Rida Johnson Young

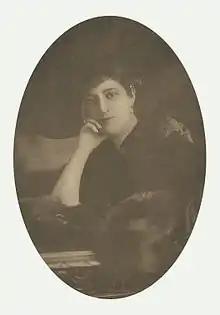
Rida Johnson Young (1910)

Rida Johnson Young (born Rida Louise Johnson; February 28, 1869 – May 8, 1926) was an American playwright, songwriter and librettist. Young wrote over 30 plays and musicals and approximately 500 songs. She was inducted into the Songwriters Hall of Fame in 1970. Some of her better-known lyrics include "Mother Machree" from the 1910 show "Barry of Ballymore", "Italian Street Song", "I'm Falling in Love with Someone" and "Ah! Sweet Mystery of Life" from "Naughty Marietta", and "Will You Remember?" from "Maytime".